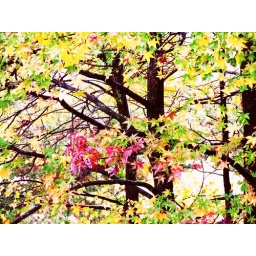
The whole tree is yellow and green, with just a little bit of red in the middle.